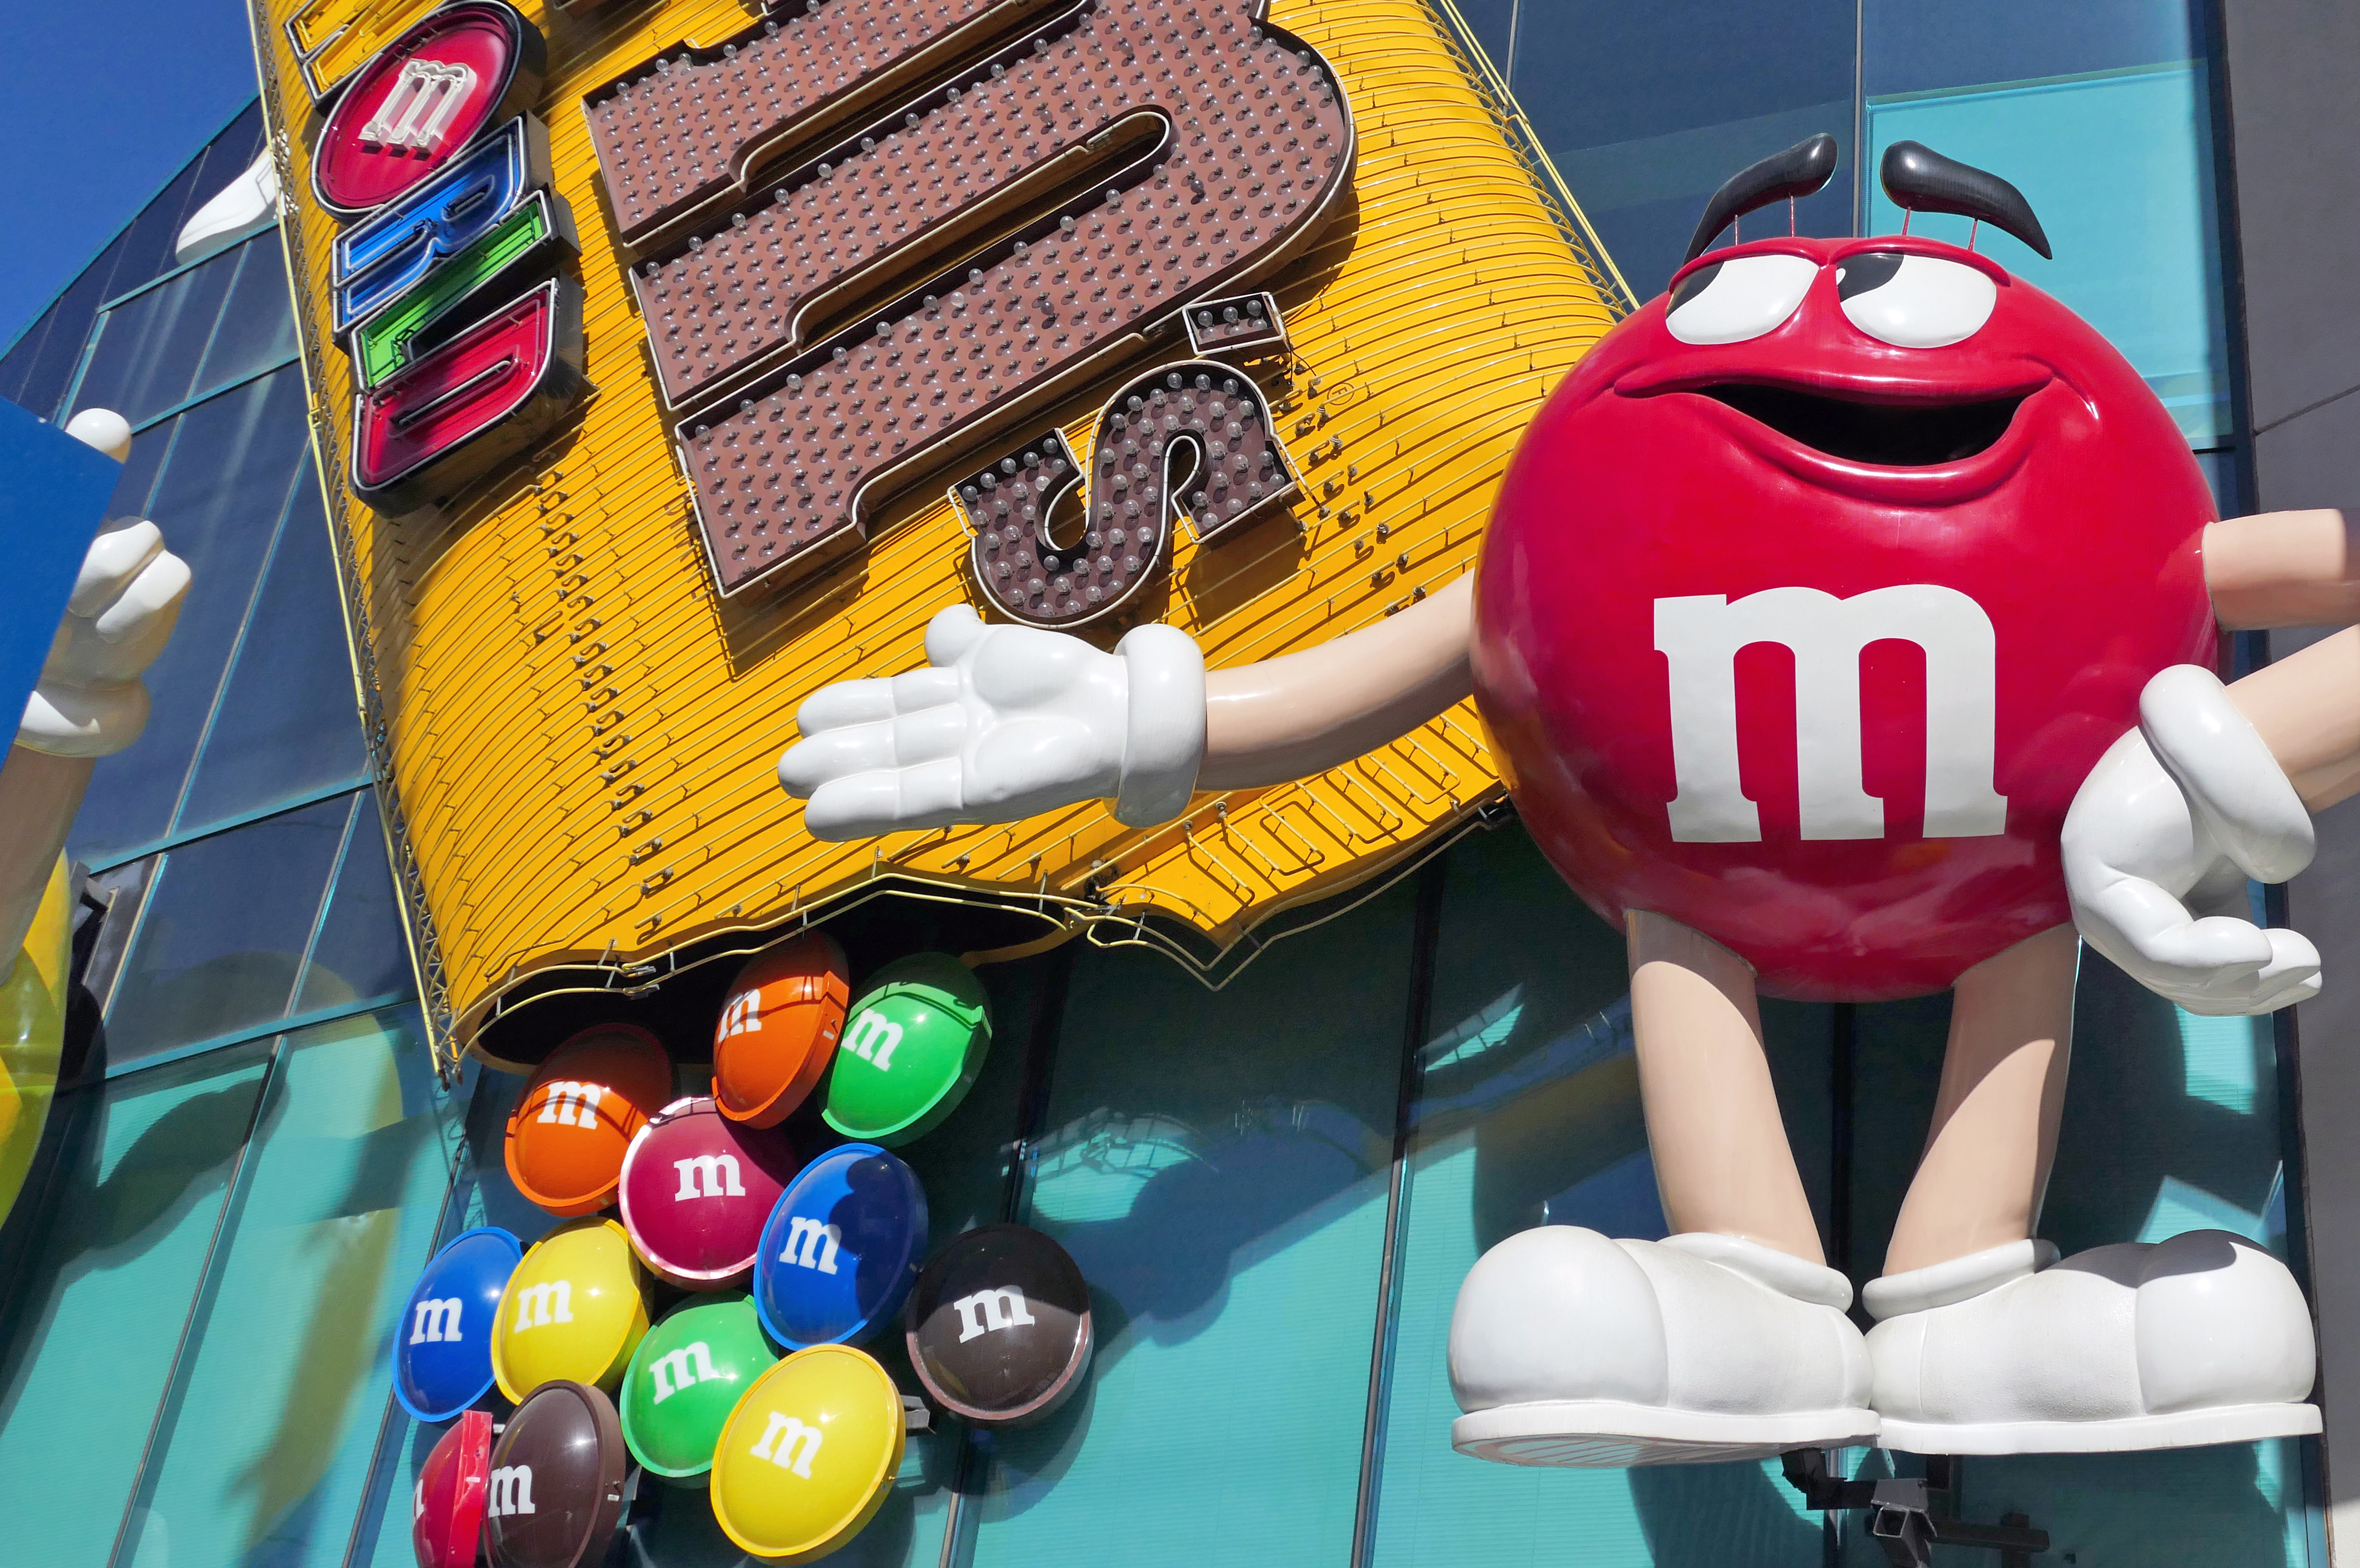
color, machine, toy, colour, sweets, bright, candy, mm, lumixfz1000, mmlegas, games, inflatable